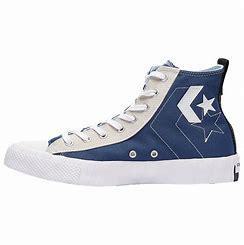
Brand: Converse
Model: UNT1TL3D